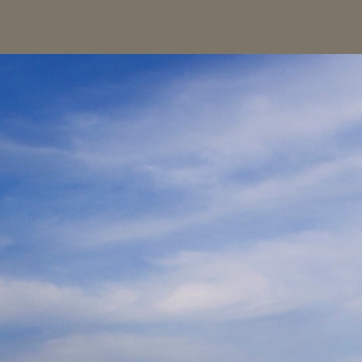
Material: sky